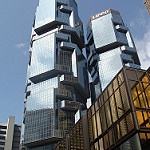
Label: buildings